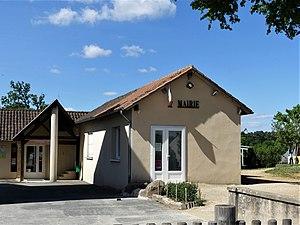
La mairie de Beauregard-et-Bassac, Dordogne, France.
Beauregard-et-Bassac est une commune française située dans le département de la Dordogne, en région Nouvelle-Aquitaine.